Bicycle Master Plan

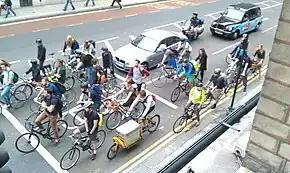
27 cyclists waiting at a traffic light in an advanced stop box illustrate how many cyclists can fit in instead of a couple of cars. They have very varied clothing and different bikes, some wear helmets and reflective vests, but others do not. Not all are "mamil's", and some appear to be transporting goods.

A Bicycle Master Plan is a published development plan describing long-range objectives for developing bicycle infrastructure in a city or region. It may include bicycle paths, protected bicycle lanes, bicycle parking, and integration with public transit